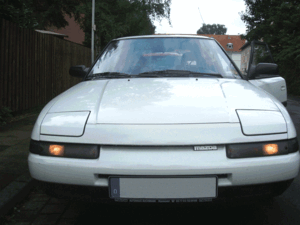
Les phares escamotables, ou phares « pop-up », sont des feux qui se rétractent dans la carrosserie lorsqu'on n'en a pas besoin. Généralement utilisés sur les automobiles, parfois sur des deux-roues, ils ont connu leur heure de gloire des années 1960 à 1990.